Question: Who is standing to the left of the table?
Tambaya: Wanene yake tsaye ta hagun tebur ɗin?
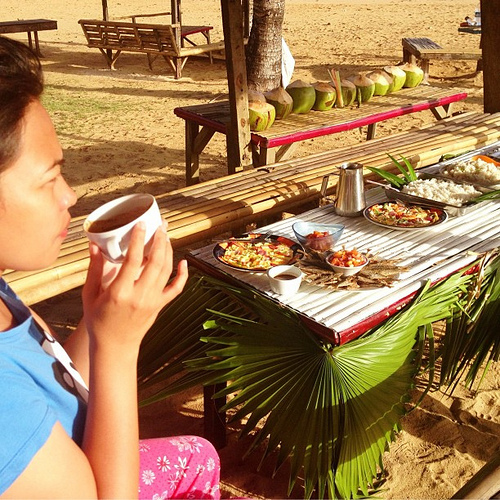
Answer: No one.
Amsa: Babu kowa.